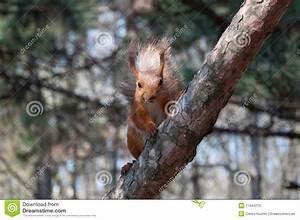
squirrel